Portable computer

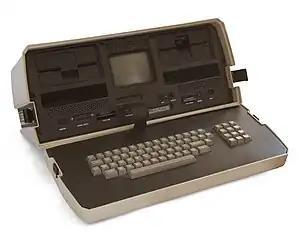
Osborne 1 (1981)

The first mass-produced microprocessor-based portable computer released in 1981 was the Osborne 1, developed by Osborne, which owed much to the NoteTaker's design. The company had early success with the design and went public but later due to small screen sizes and other devices being released found trouble selling the Osborne. The Osborne 1 is about the size and weight of a sewing machine, and was advertised as the only computer that would fit underneath an airline seat.